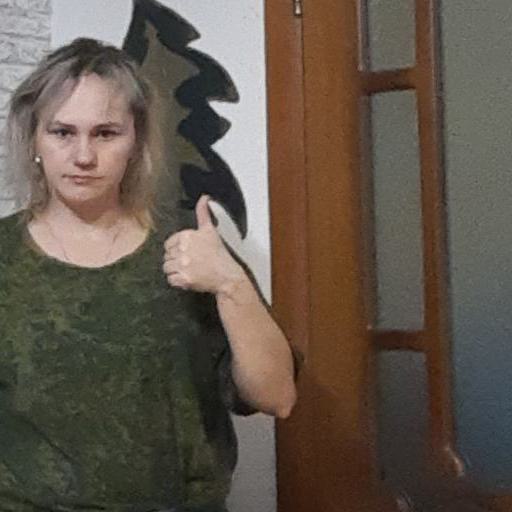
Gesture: like